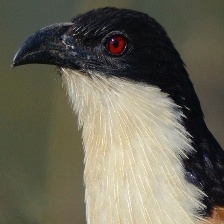
Species: COPPERY TAILED COUCAL
Scientific name: CENTROPUS CUPREICAUDUS